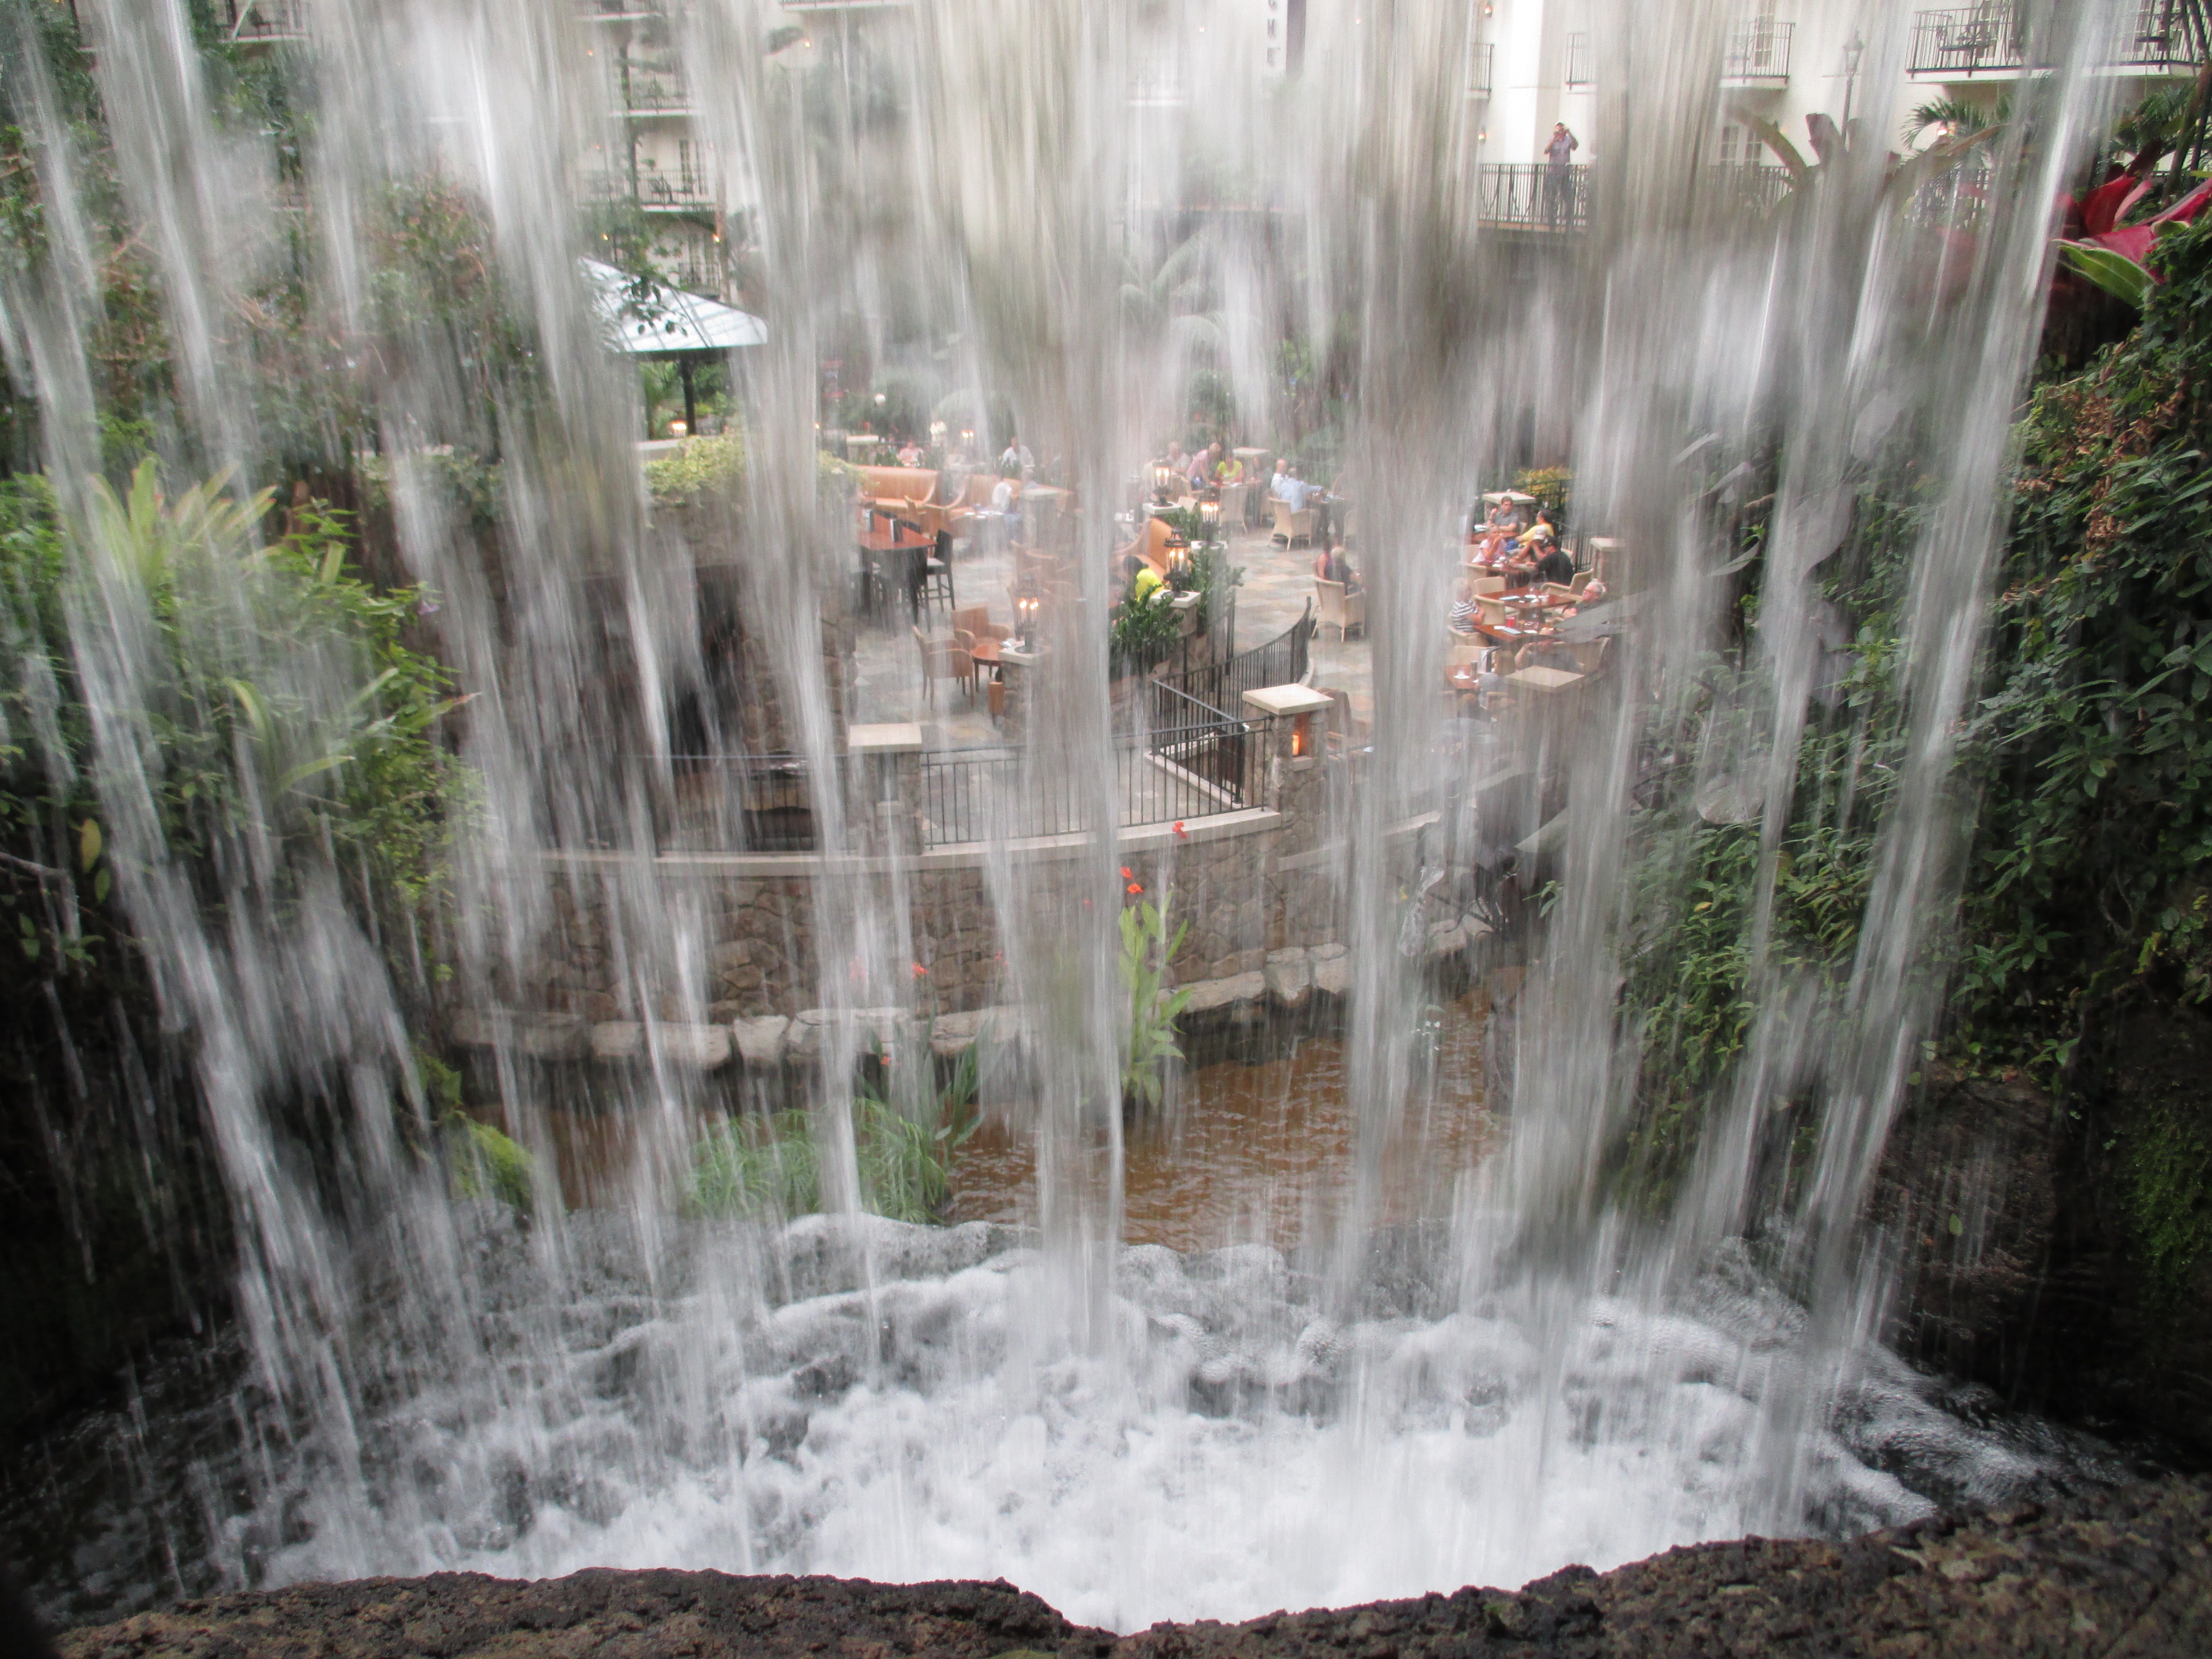
water, nature, waterfall, wet, vacation, fresh, body of water, fountain, wasserfall, water feature, watercourse